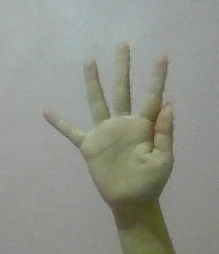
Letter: sheen